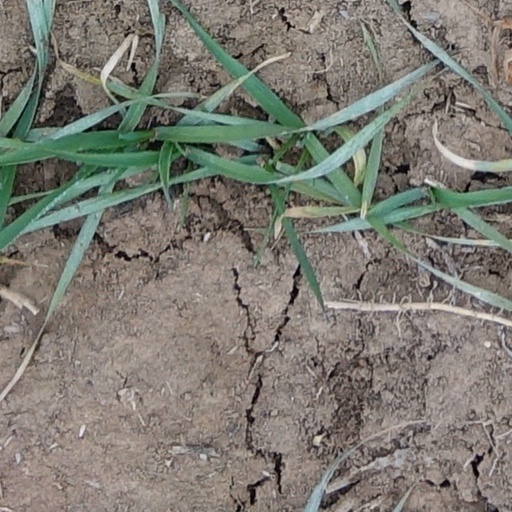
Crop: wheat